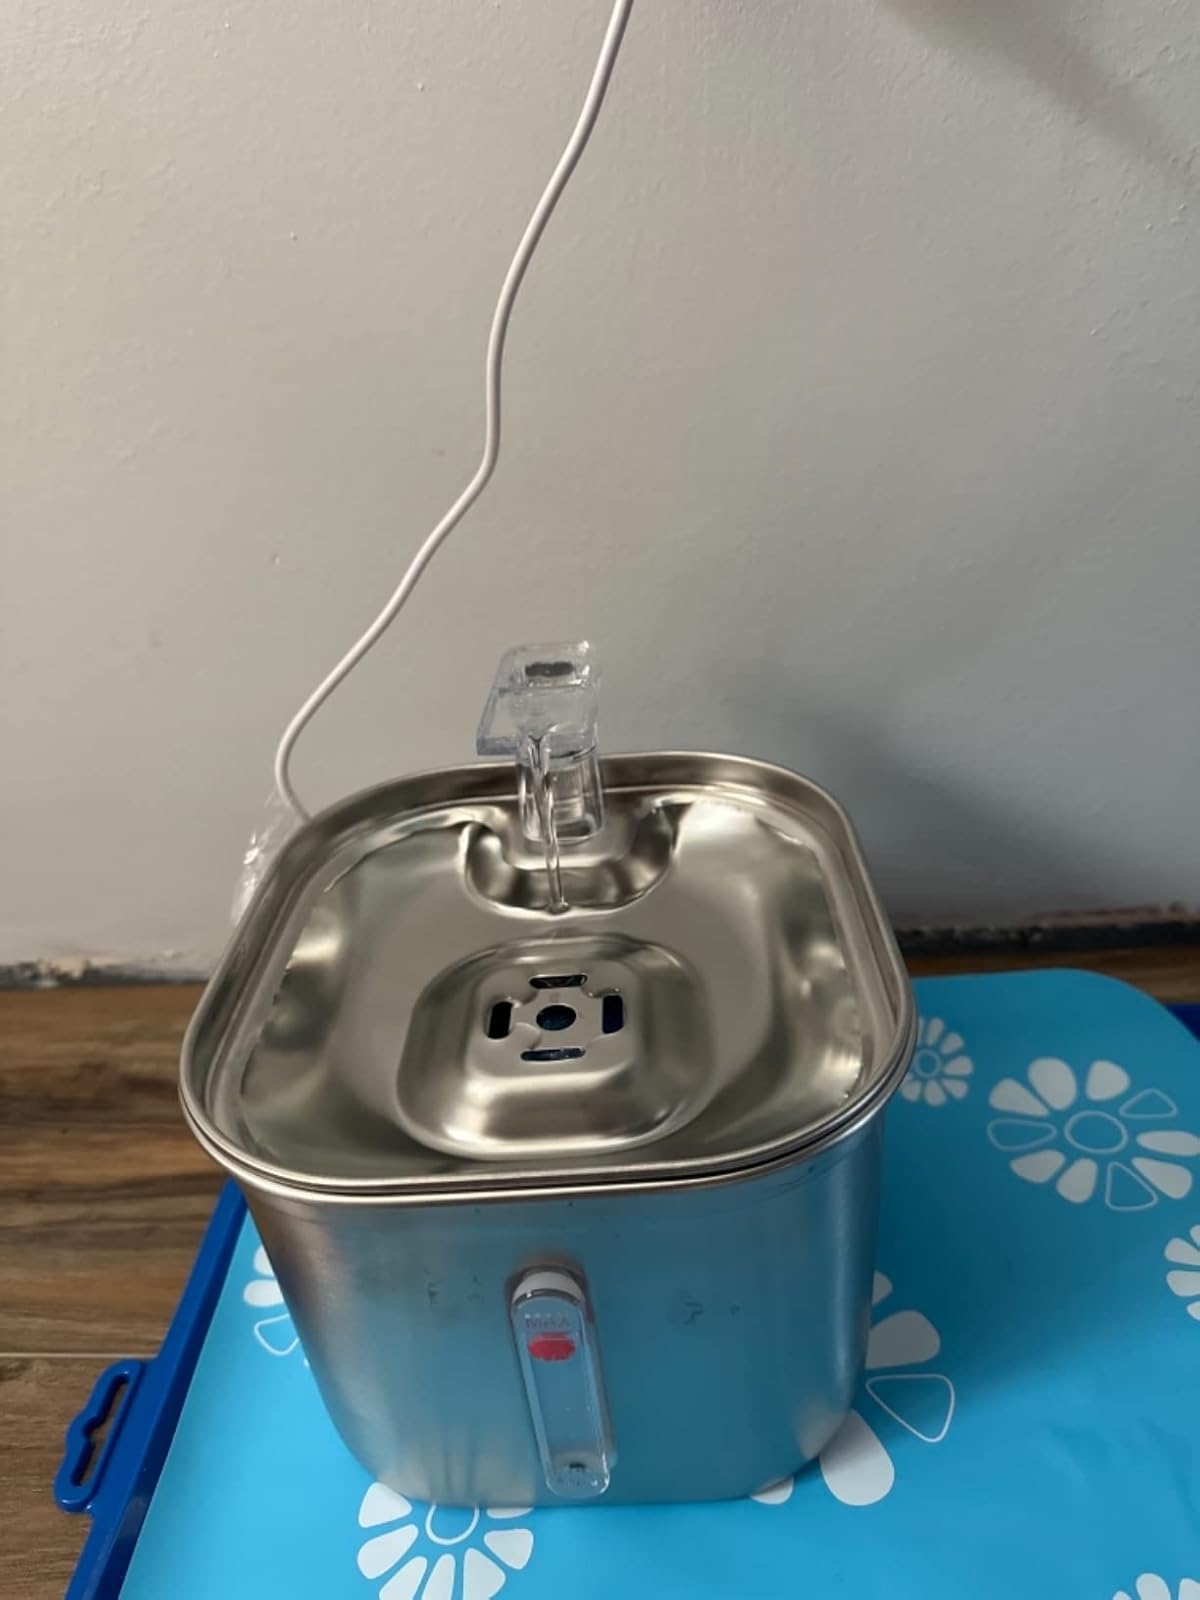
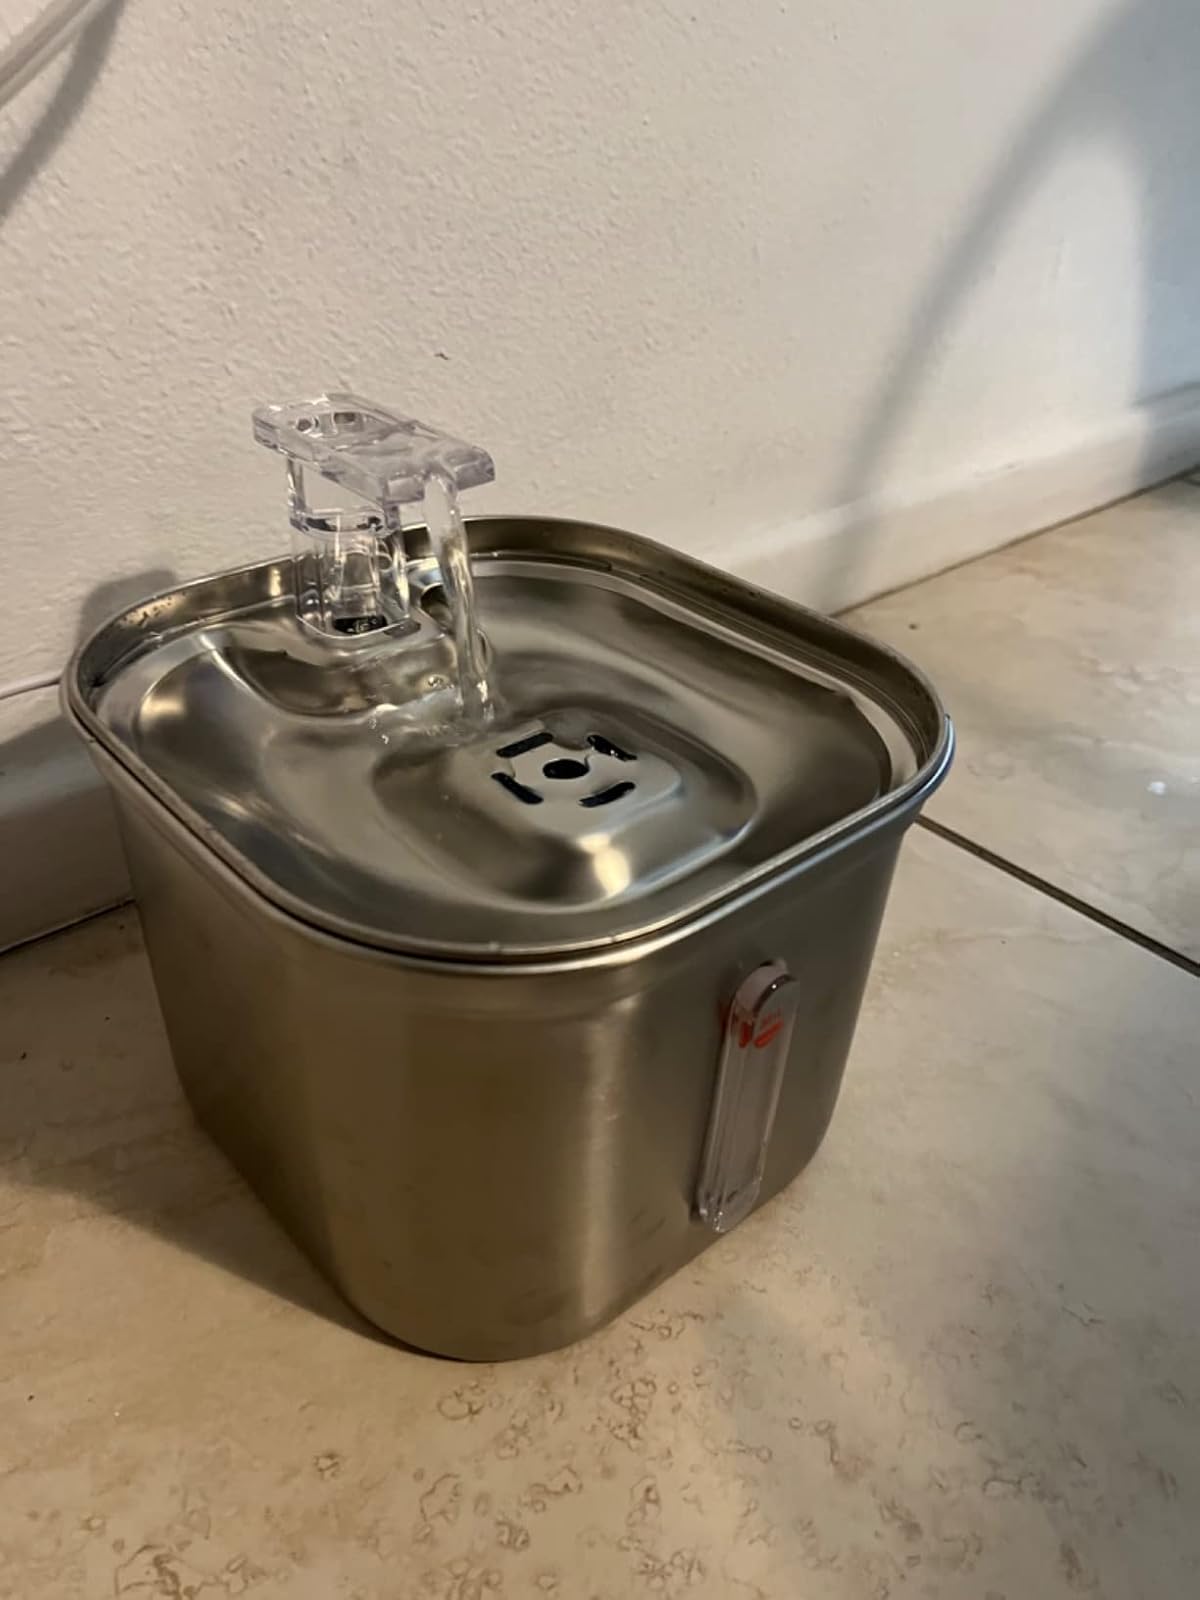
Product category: items_bowl
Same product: yes